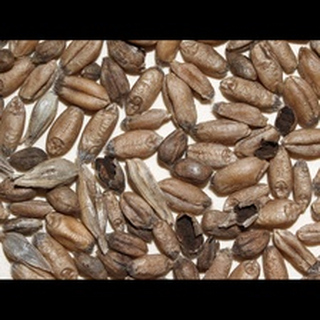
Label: wheat_tan_spot